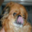
Label: dog